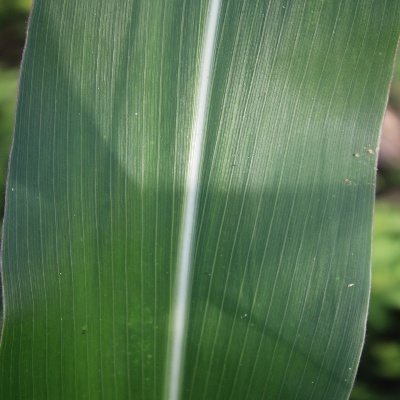
Crop: Maize
Condition: healthy